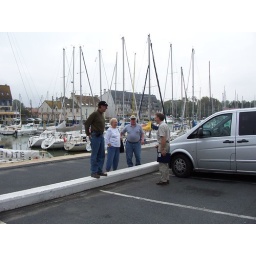
Checking out the sail boats near Juno Beach